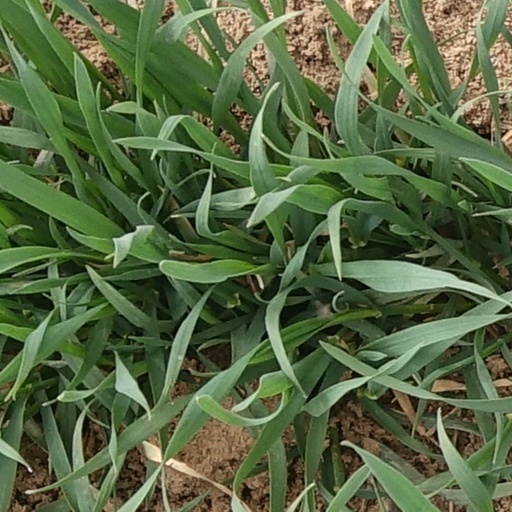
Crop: wheat